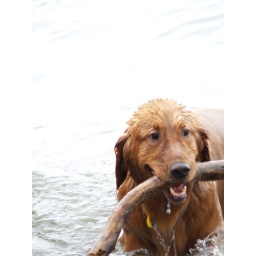
rusty in lady bird lake